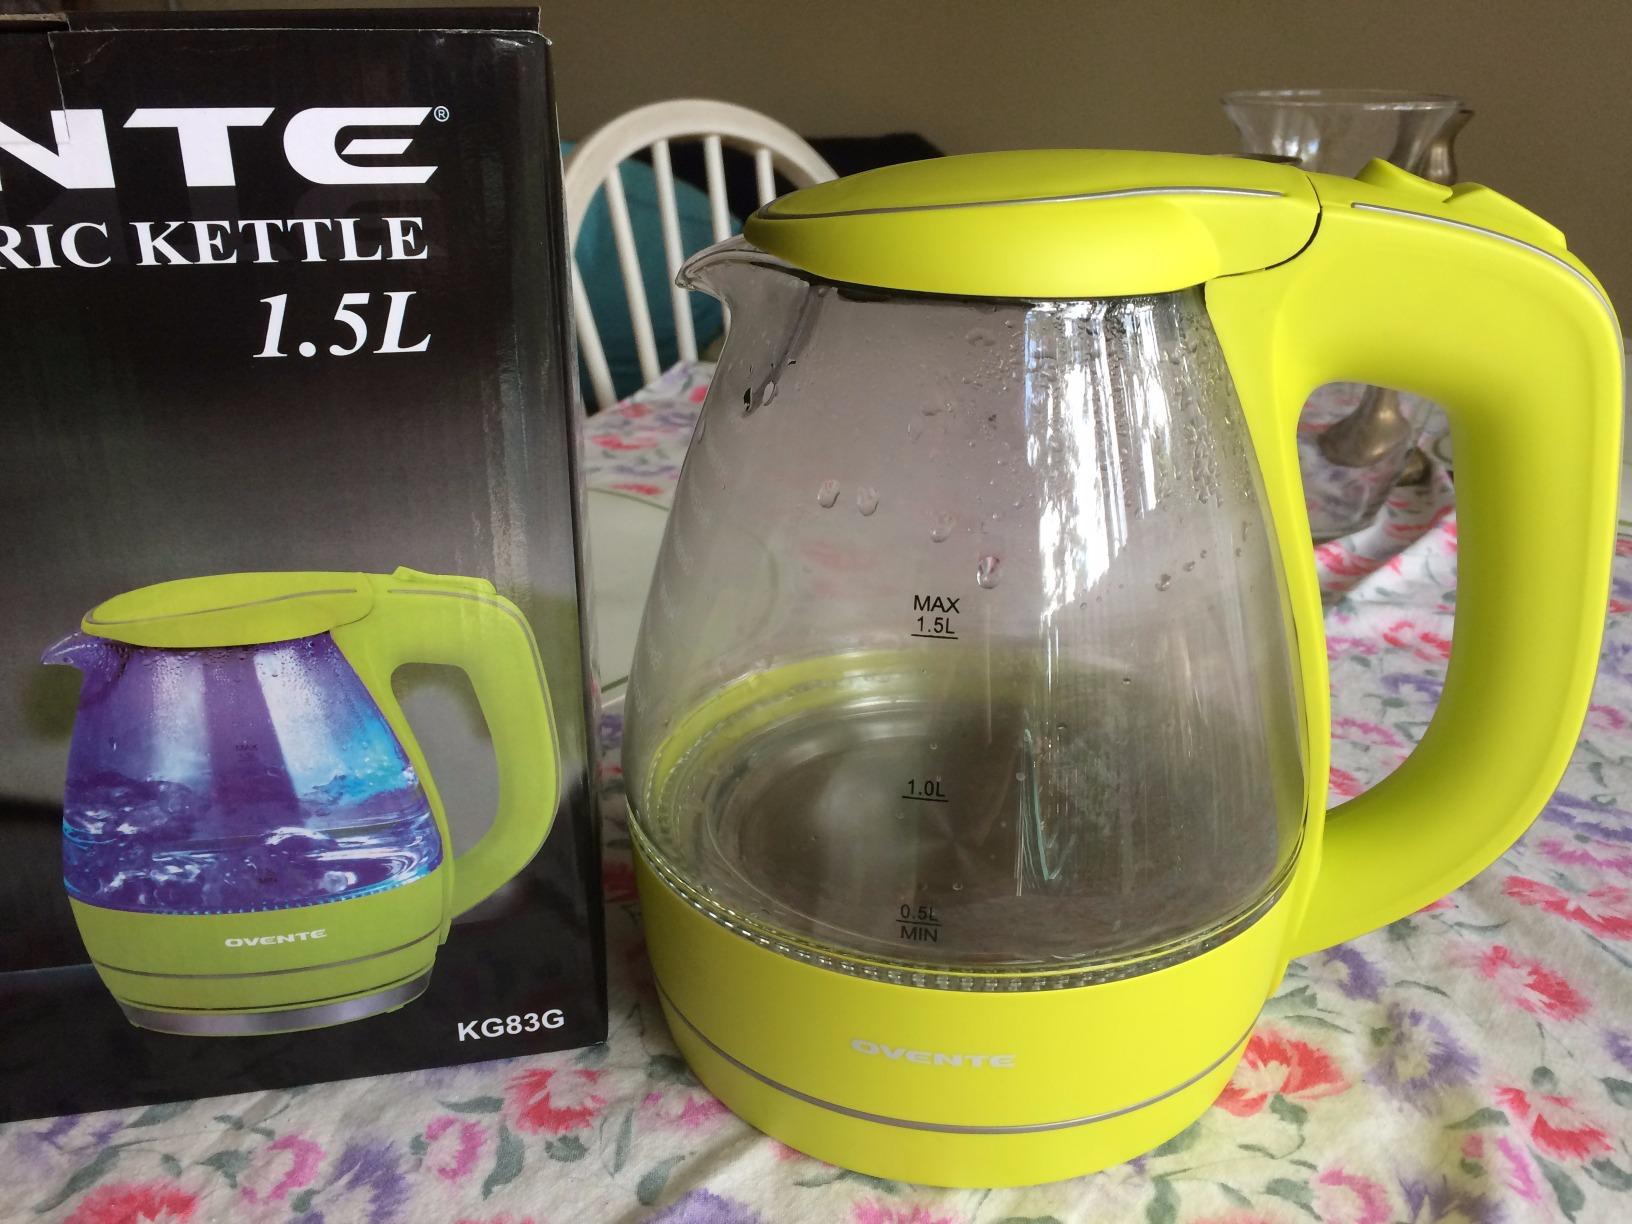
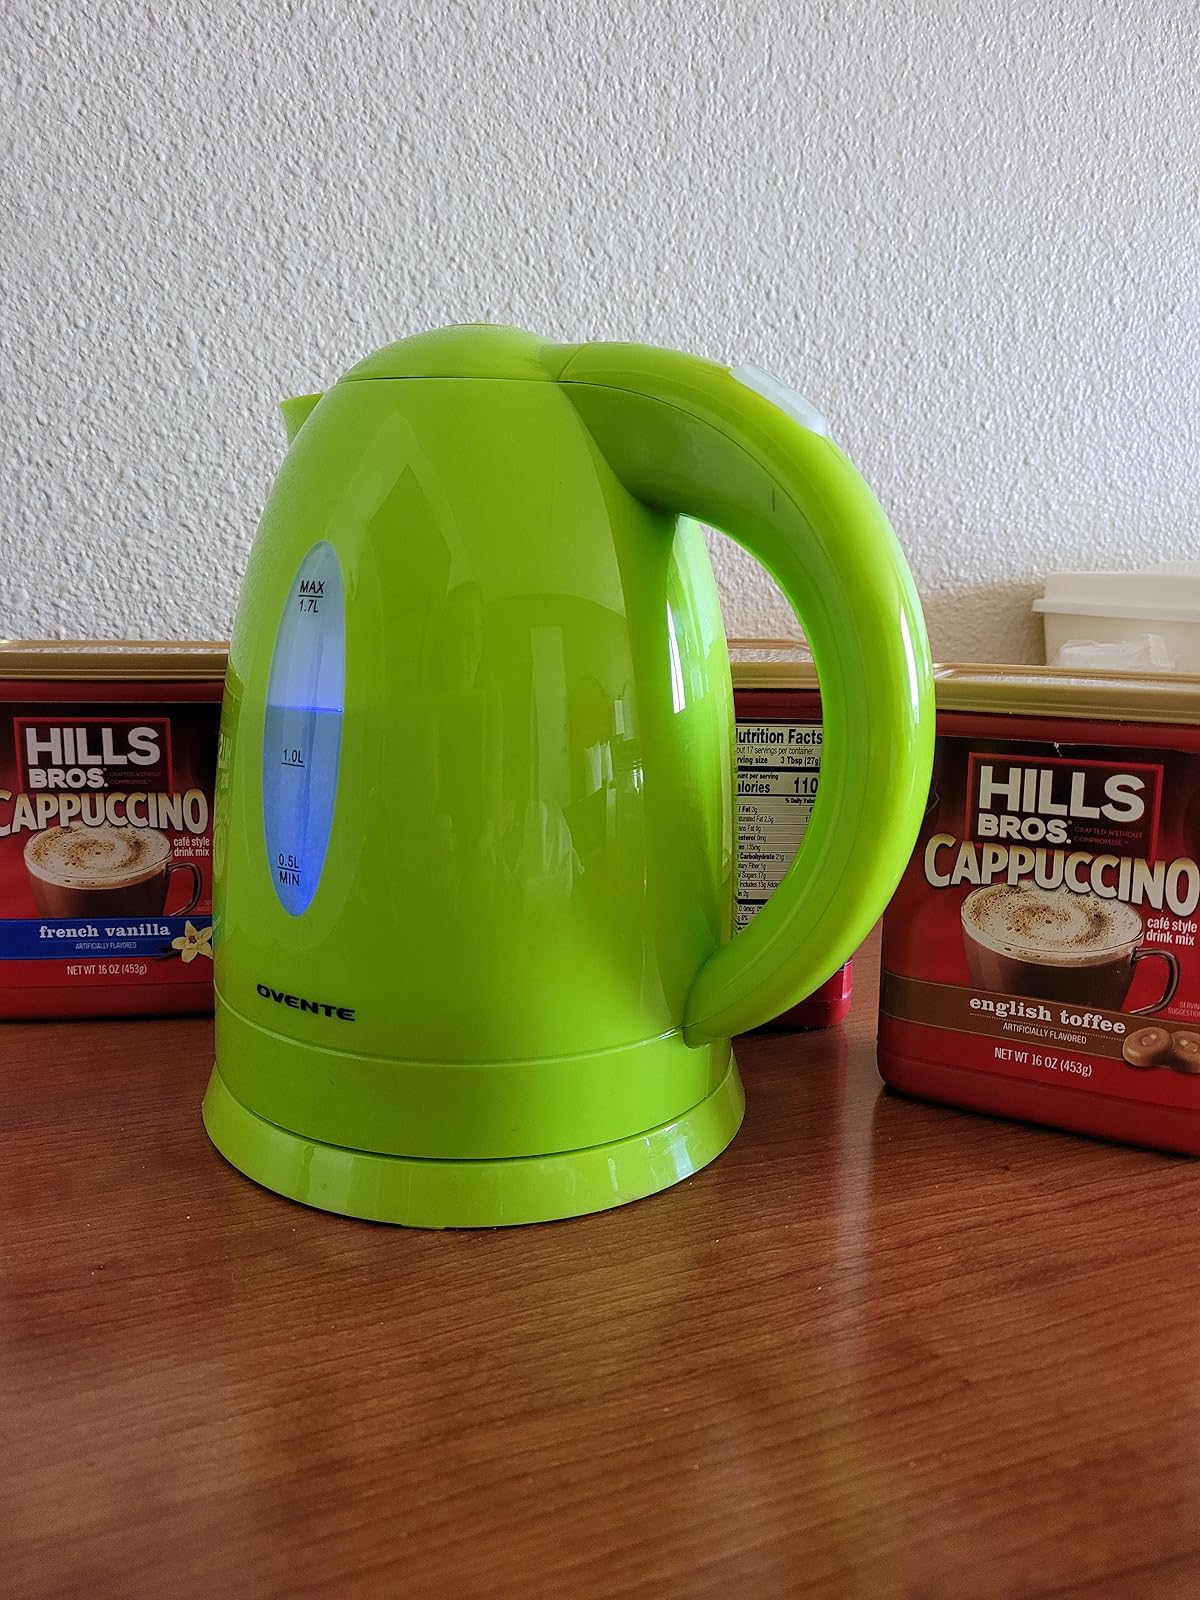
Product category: items_kettle
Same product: no